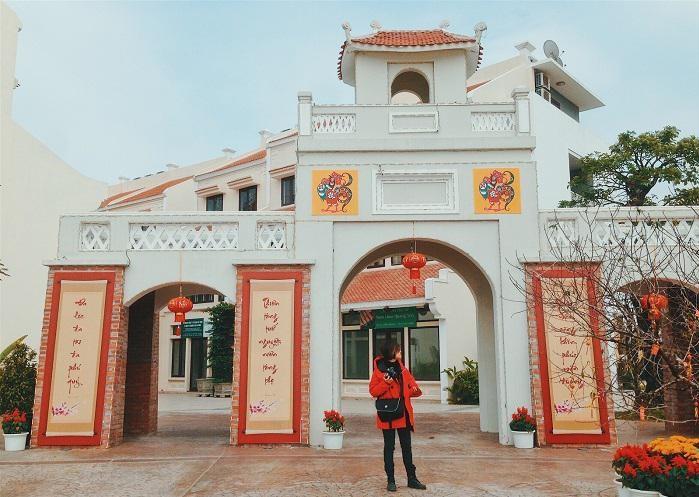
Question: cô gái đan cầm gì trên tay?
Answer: cô gái đang cầm máy ảnh trên tay